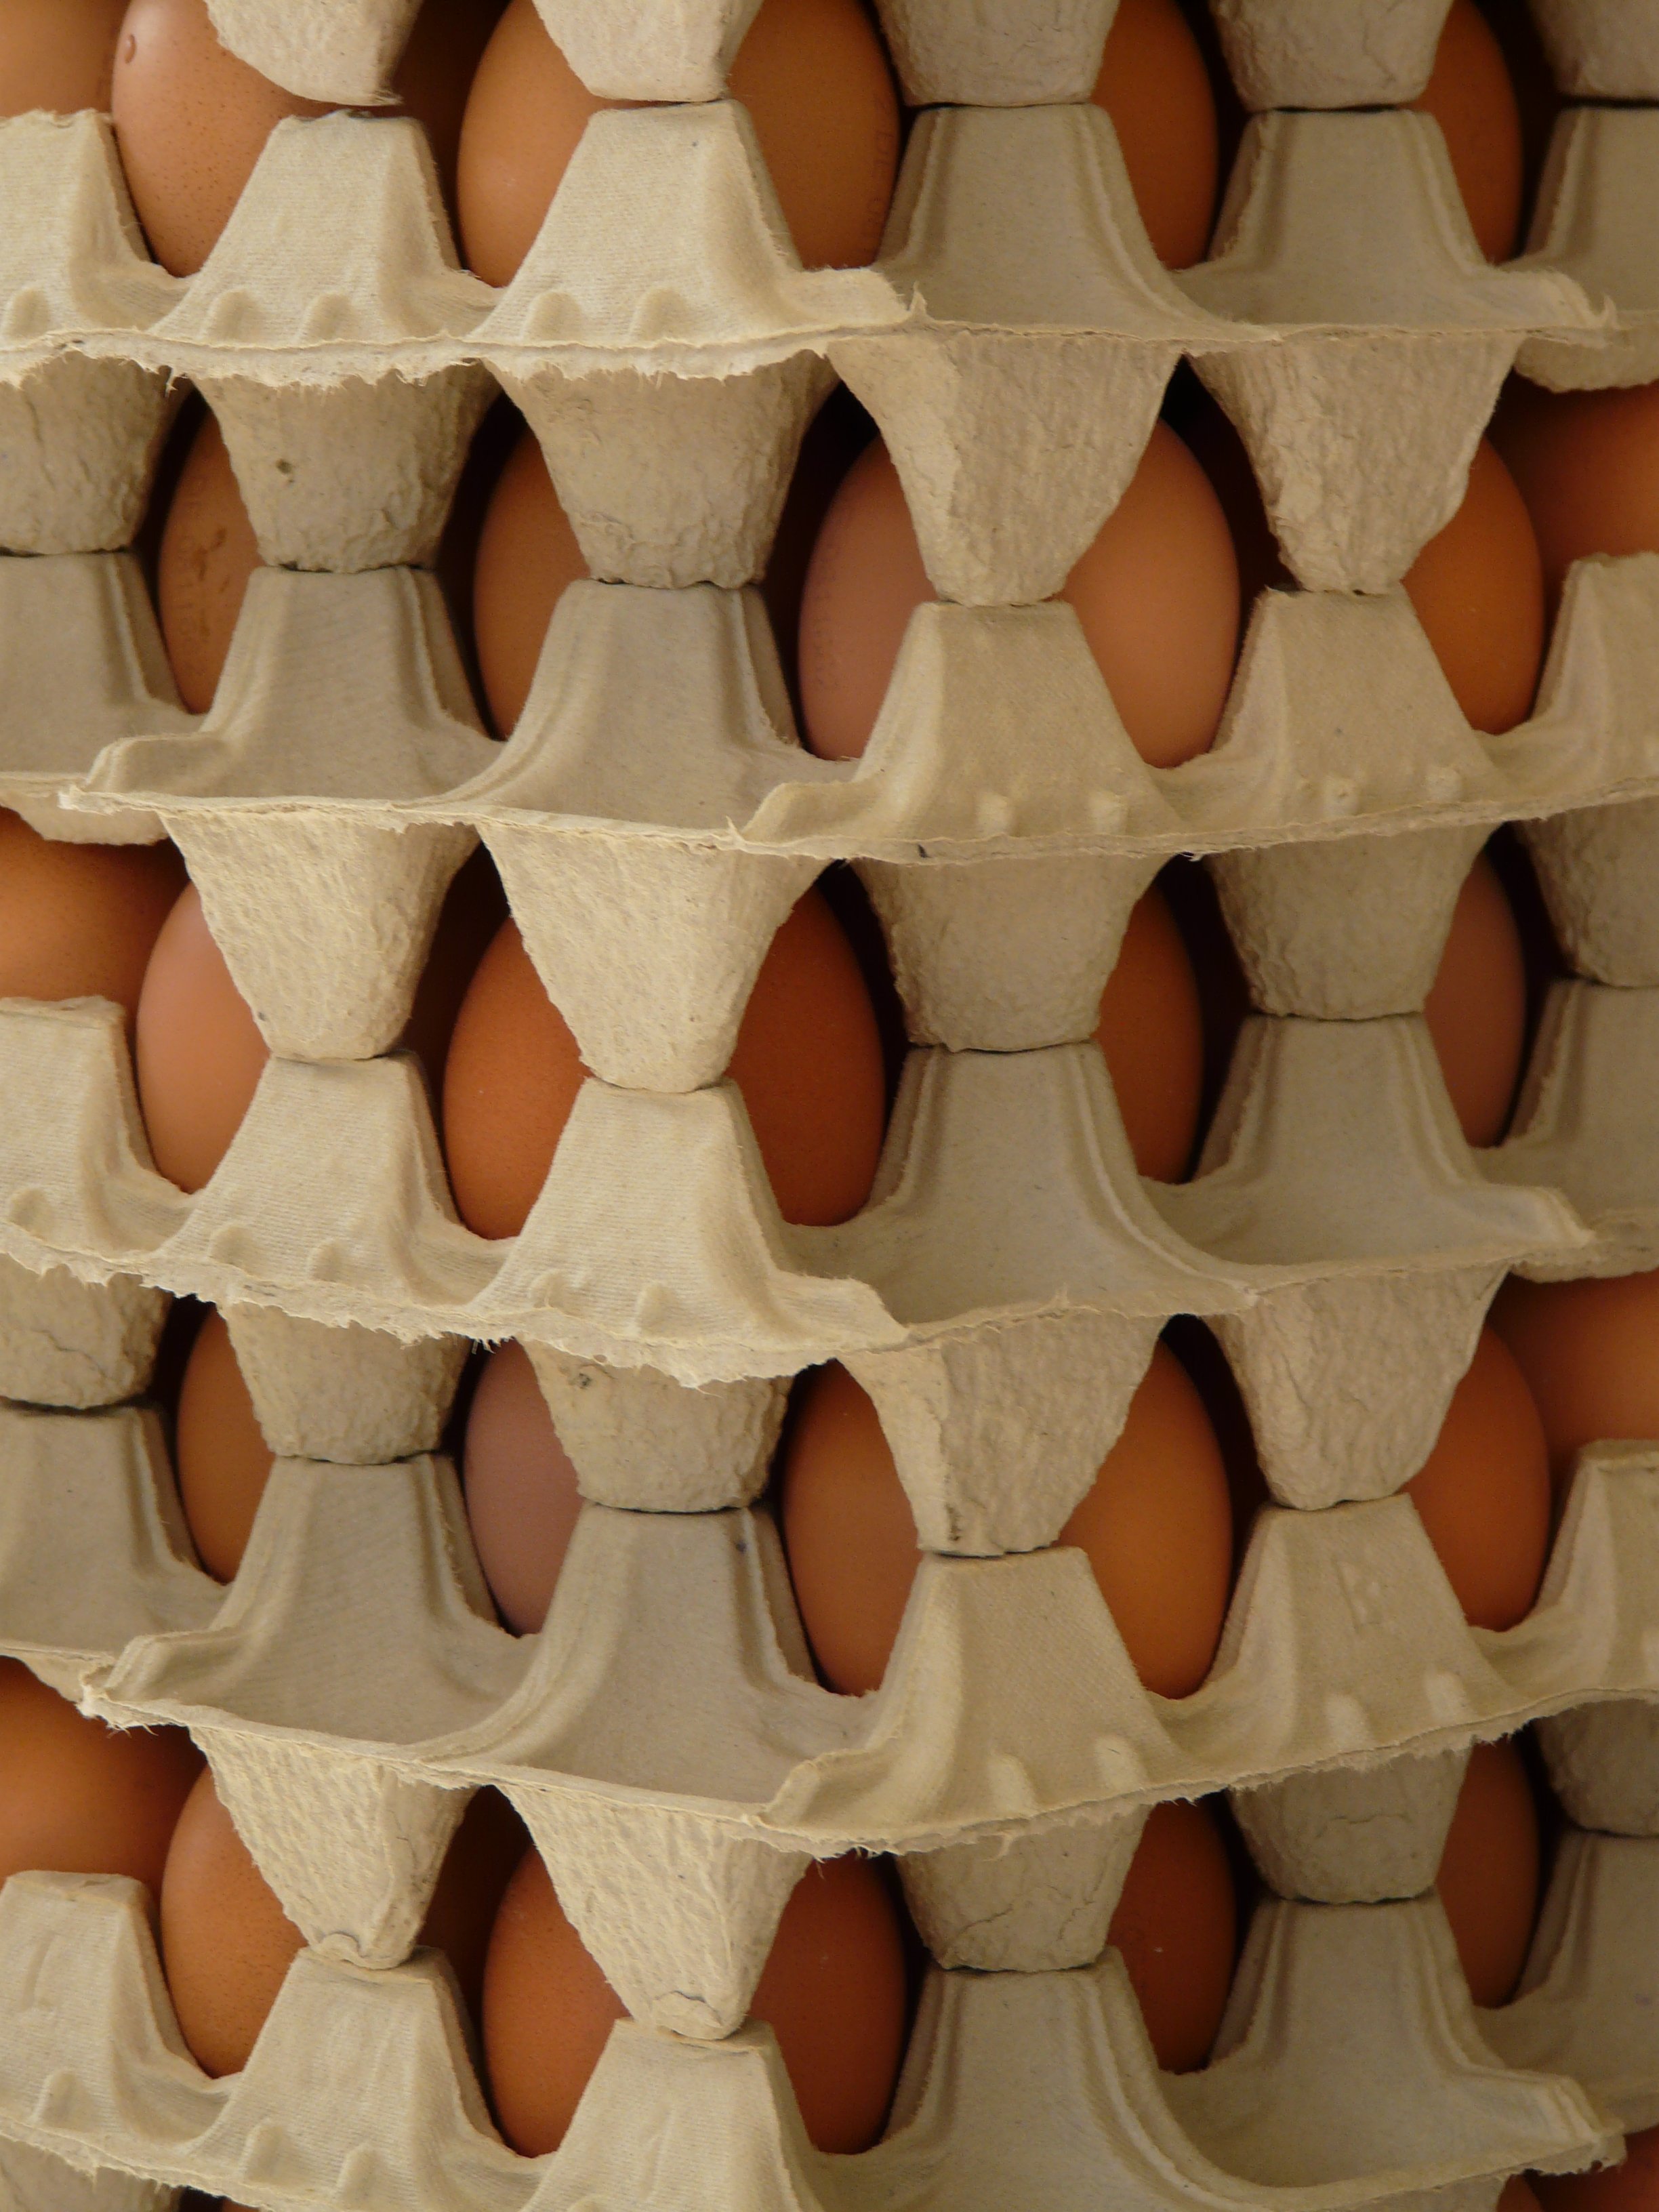
floor, wall, pattern, food, tile, material, egg, interior design, textile, art, design, egg box, flooring